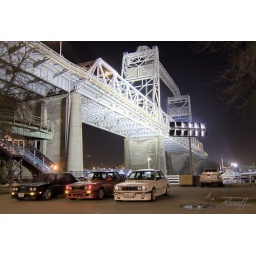
Thea Foss under the 11th street bridge